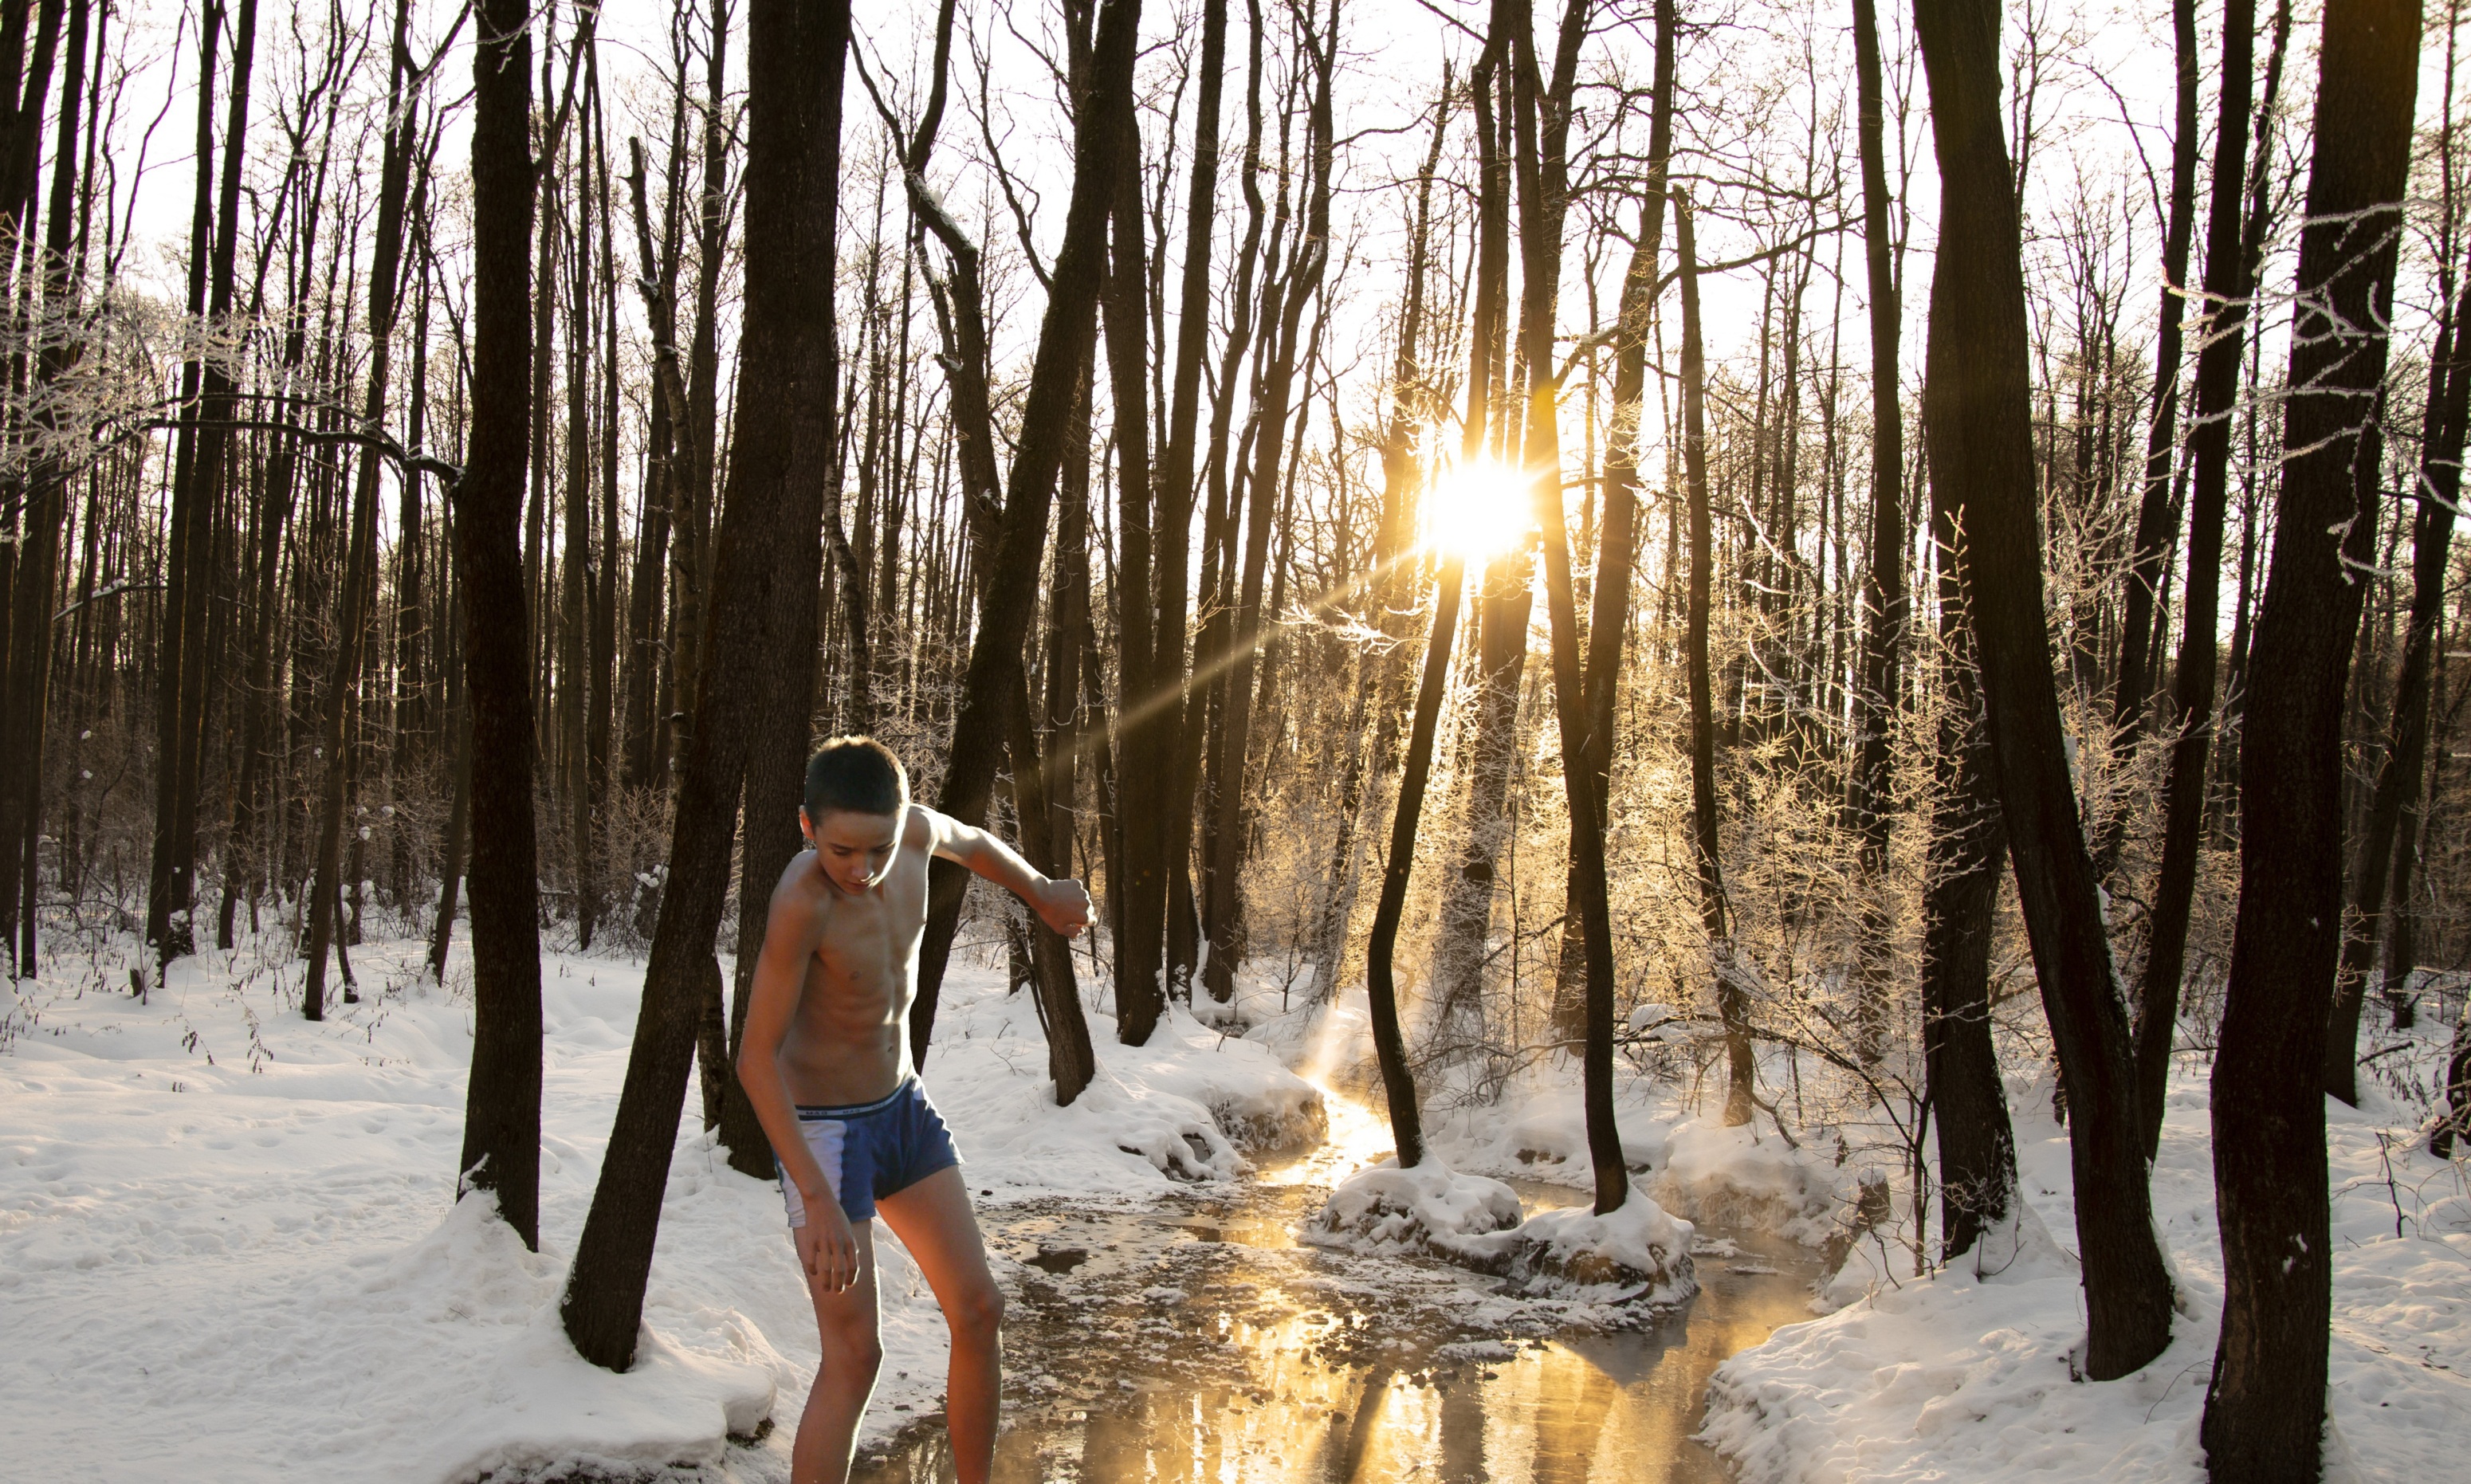
boy, winter, snow, creek, swim trunks, teenager, cold, sun, sunlight, People in nature, freezing, forest, morning, trunk, lens flare, astronomical object, grove, backlighting, sunrise, Northern hardwood forest, woodland, swimwear, heat, sunset, old growth forest